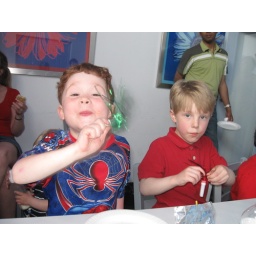
The boys celebrate their birthday with their friends by racing slot cars and playing in the gym.